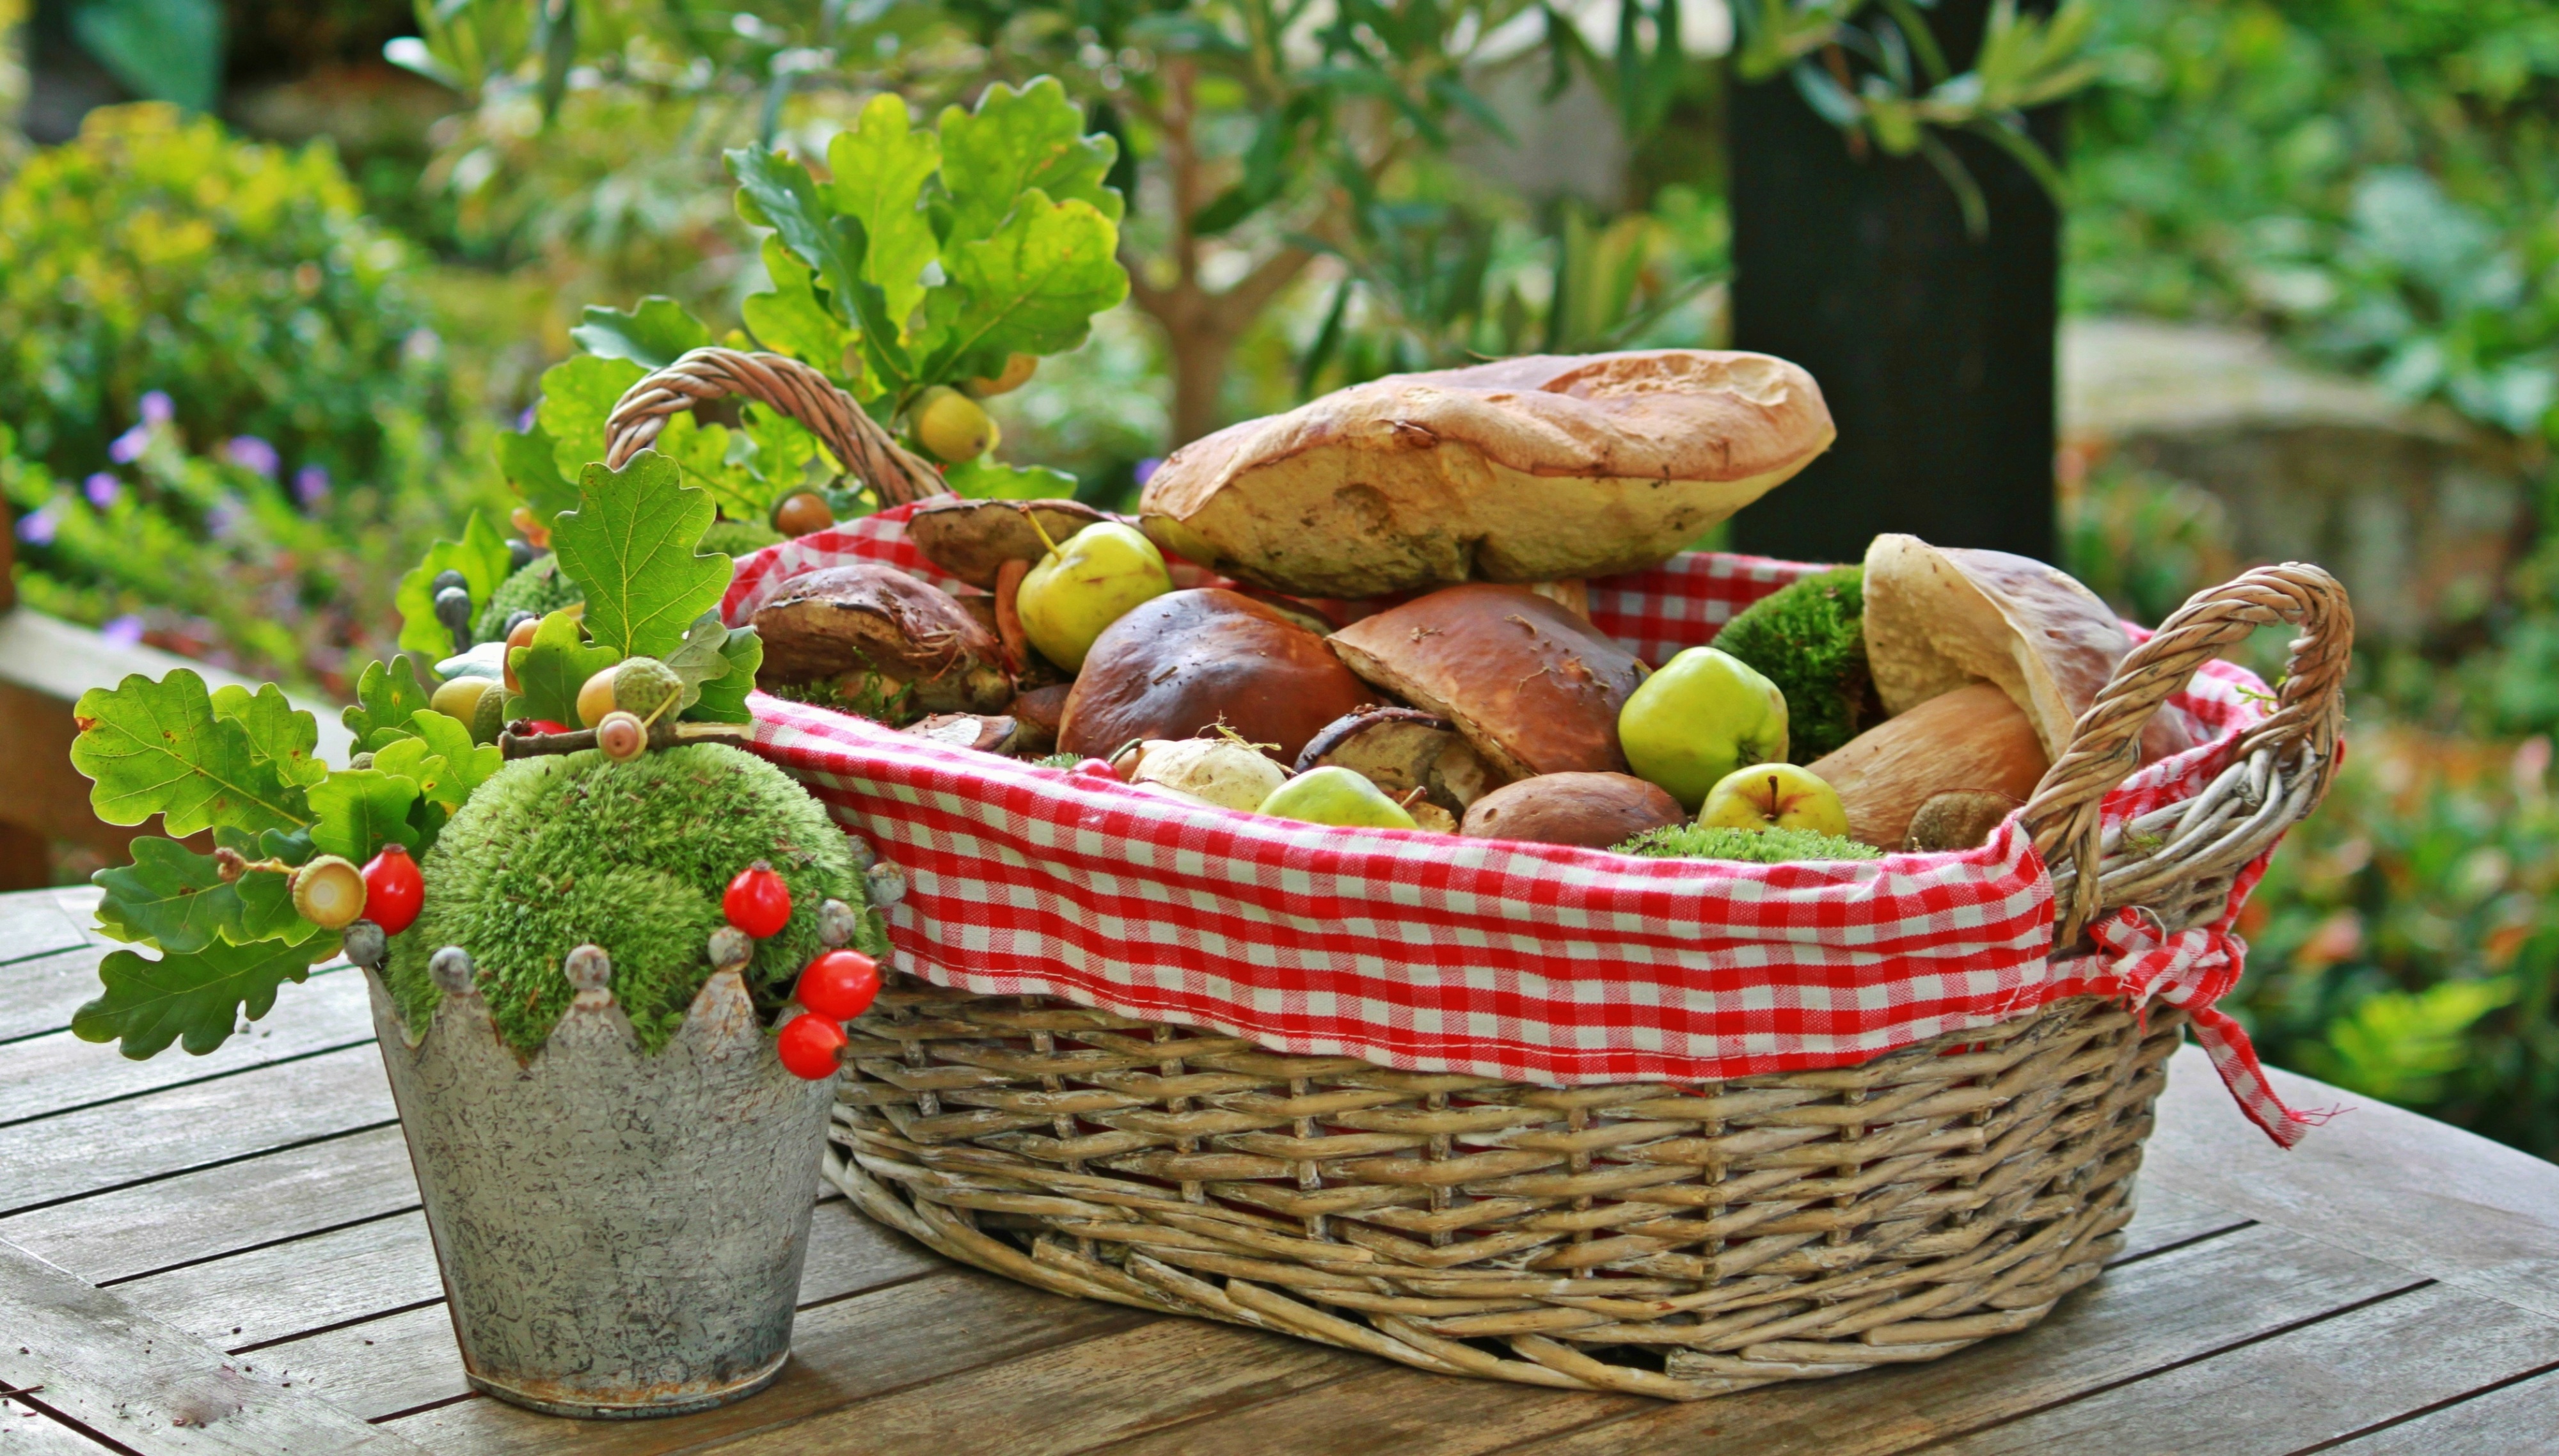
nature, plant, fruit, decoration, food, produce, autumn, basket, gourmet, eat, still life, thanksgiving, picnic, mushrooms, of course, collect, delicatessen, delicacy, herbstdeko, flowering plant, land plant